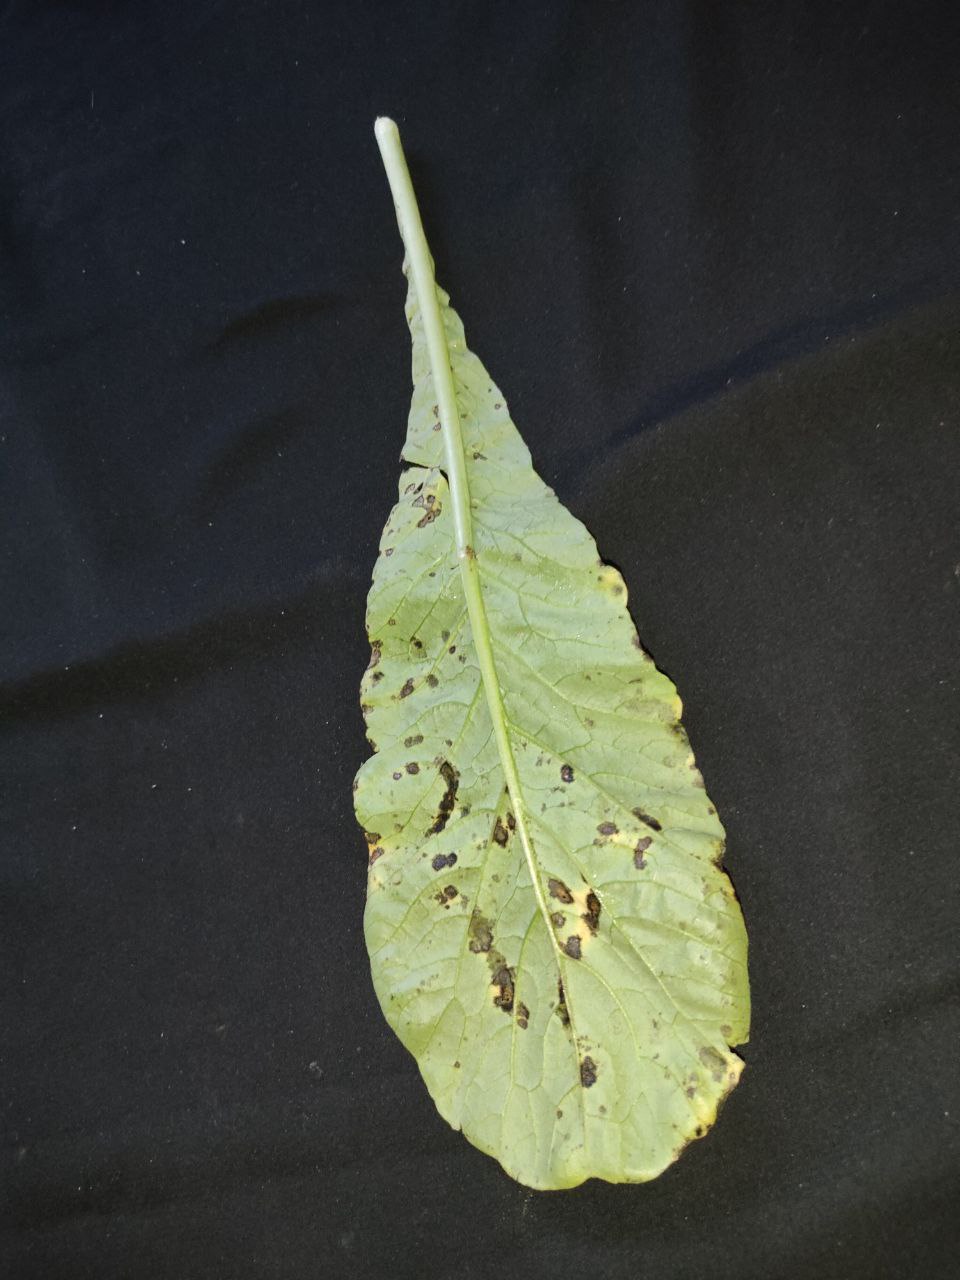
Label: Black leaf spot